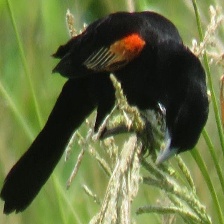
Species: FAN TAILED WIDOW
Scientific name: EUPLECTES AXILLARIS